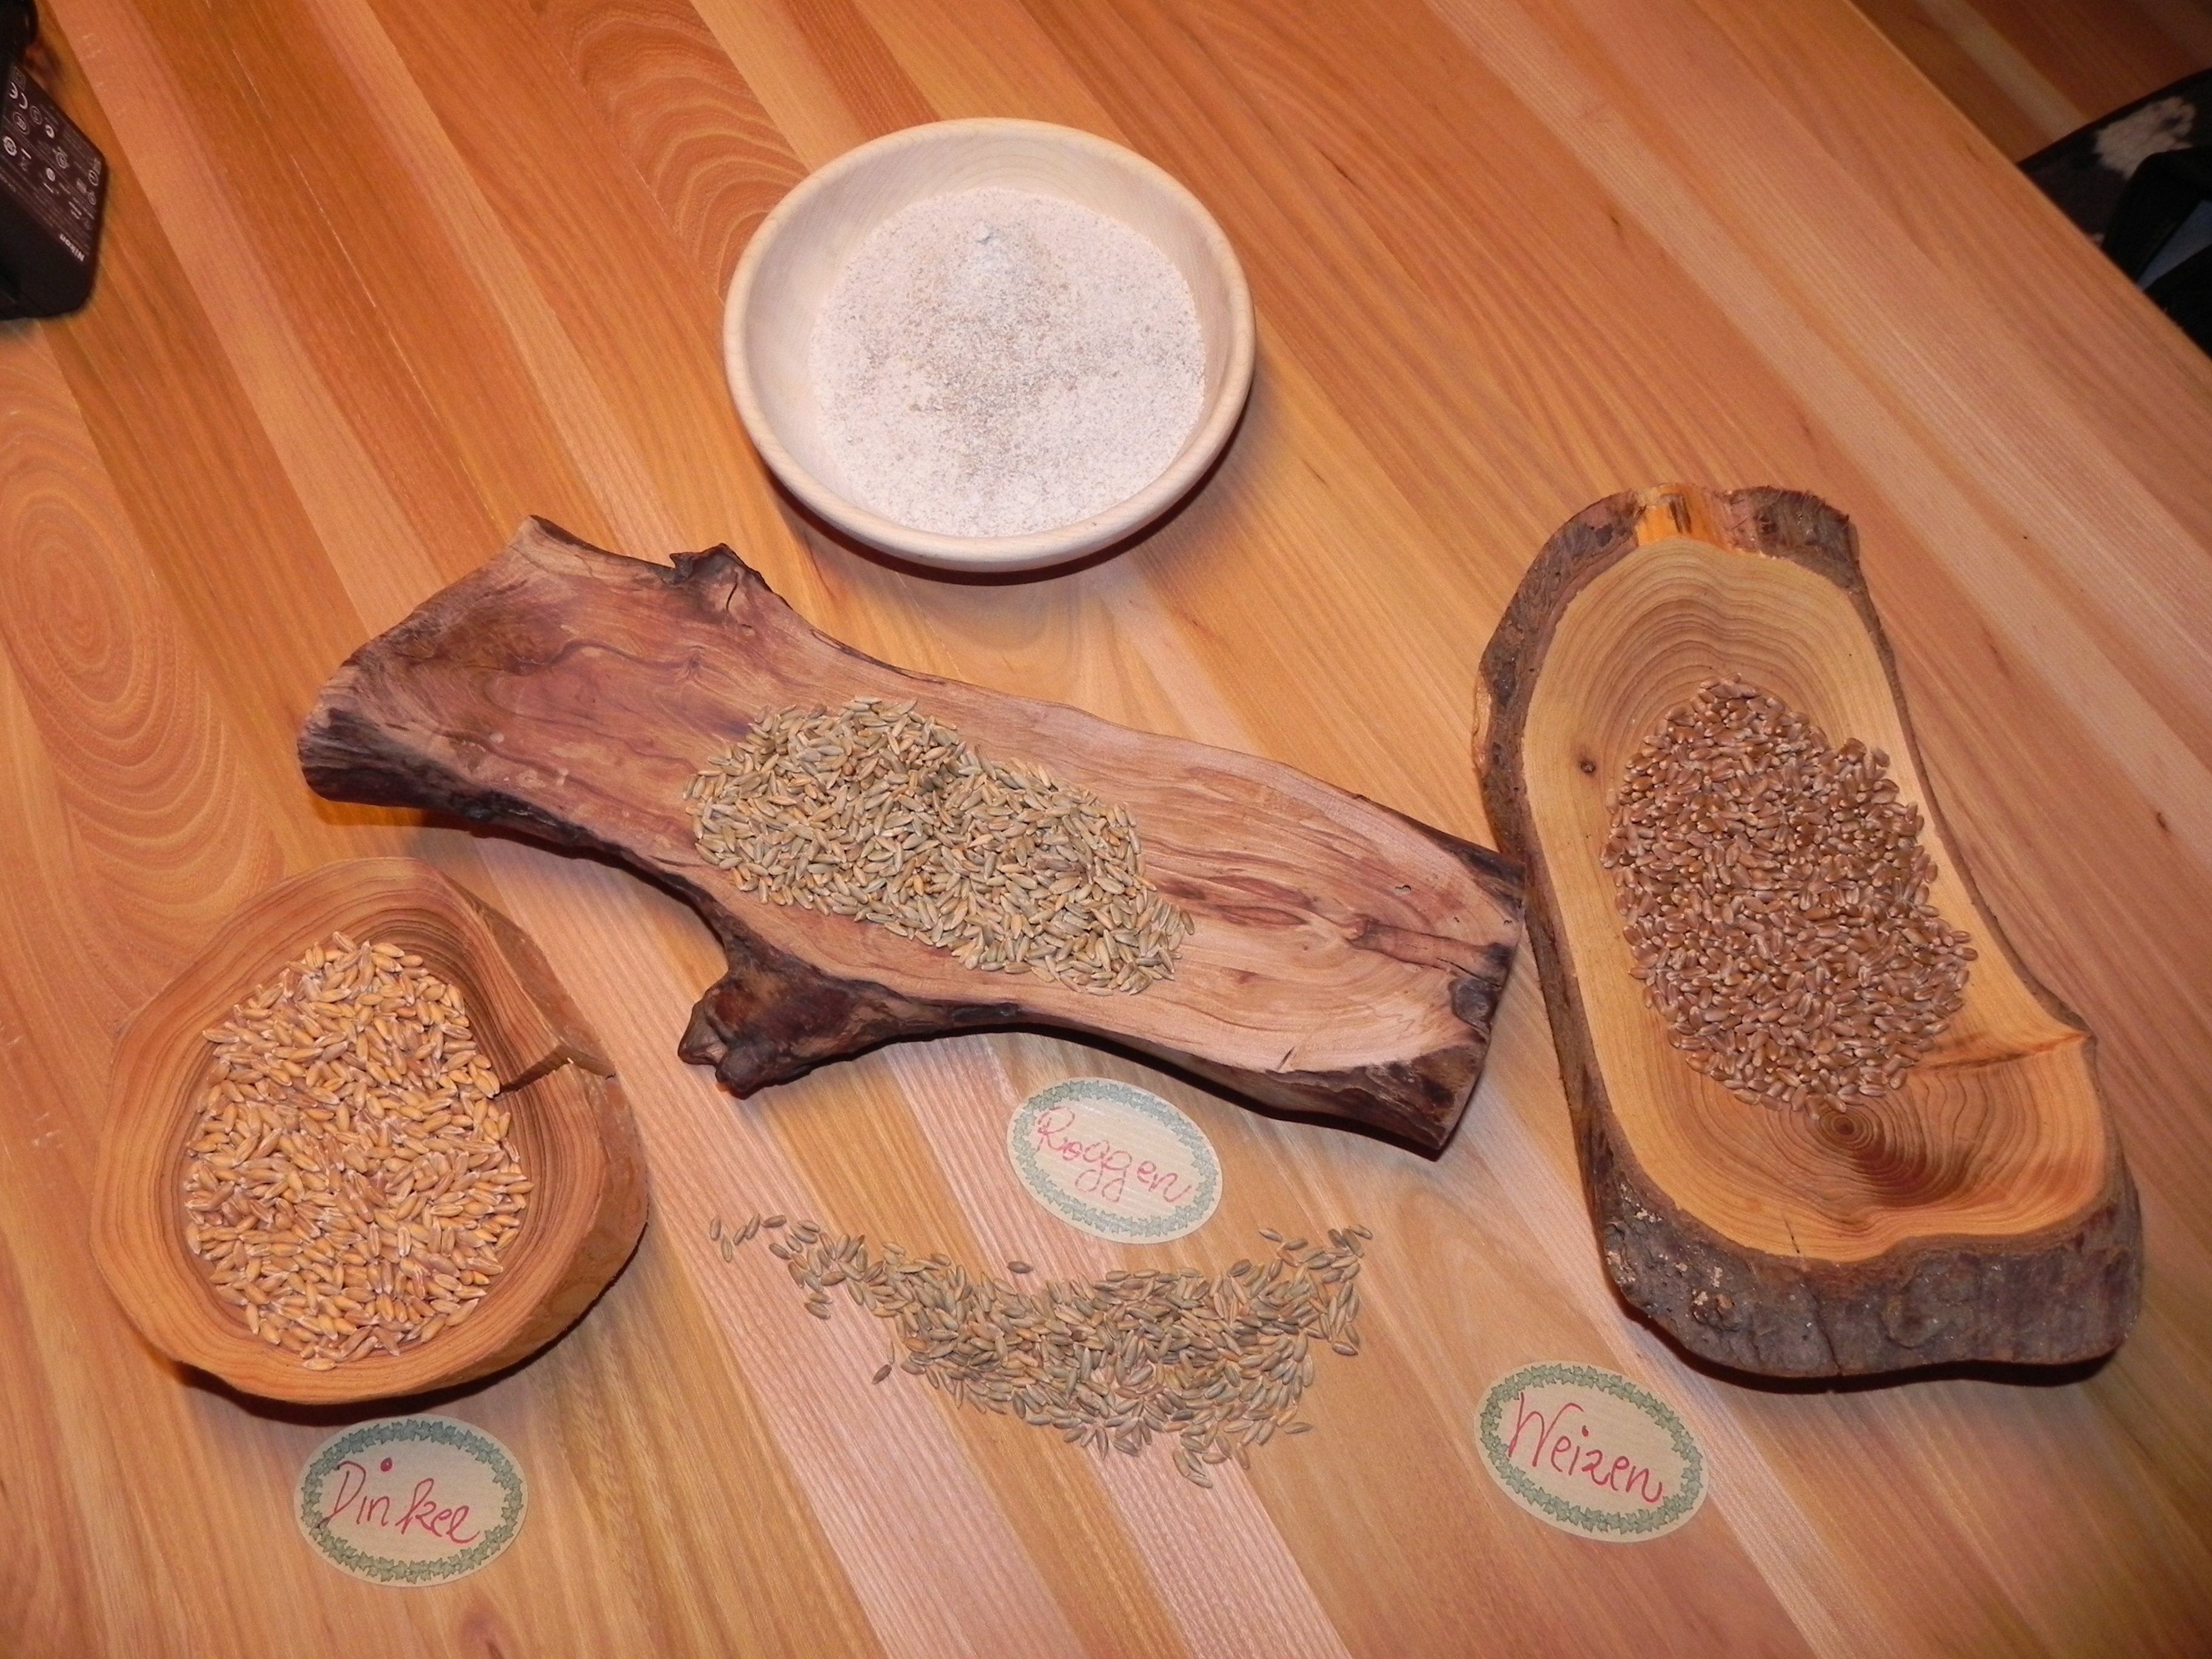
hand, shoe, wood, grain, food, produce, footwear, cereals, carving, grains, spelt, outdoor shoe